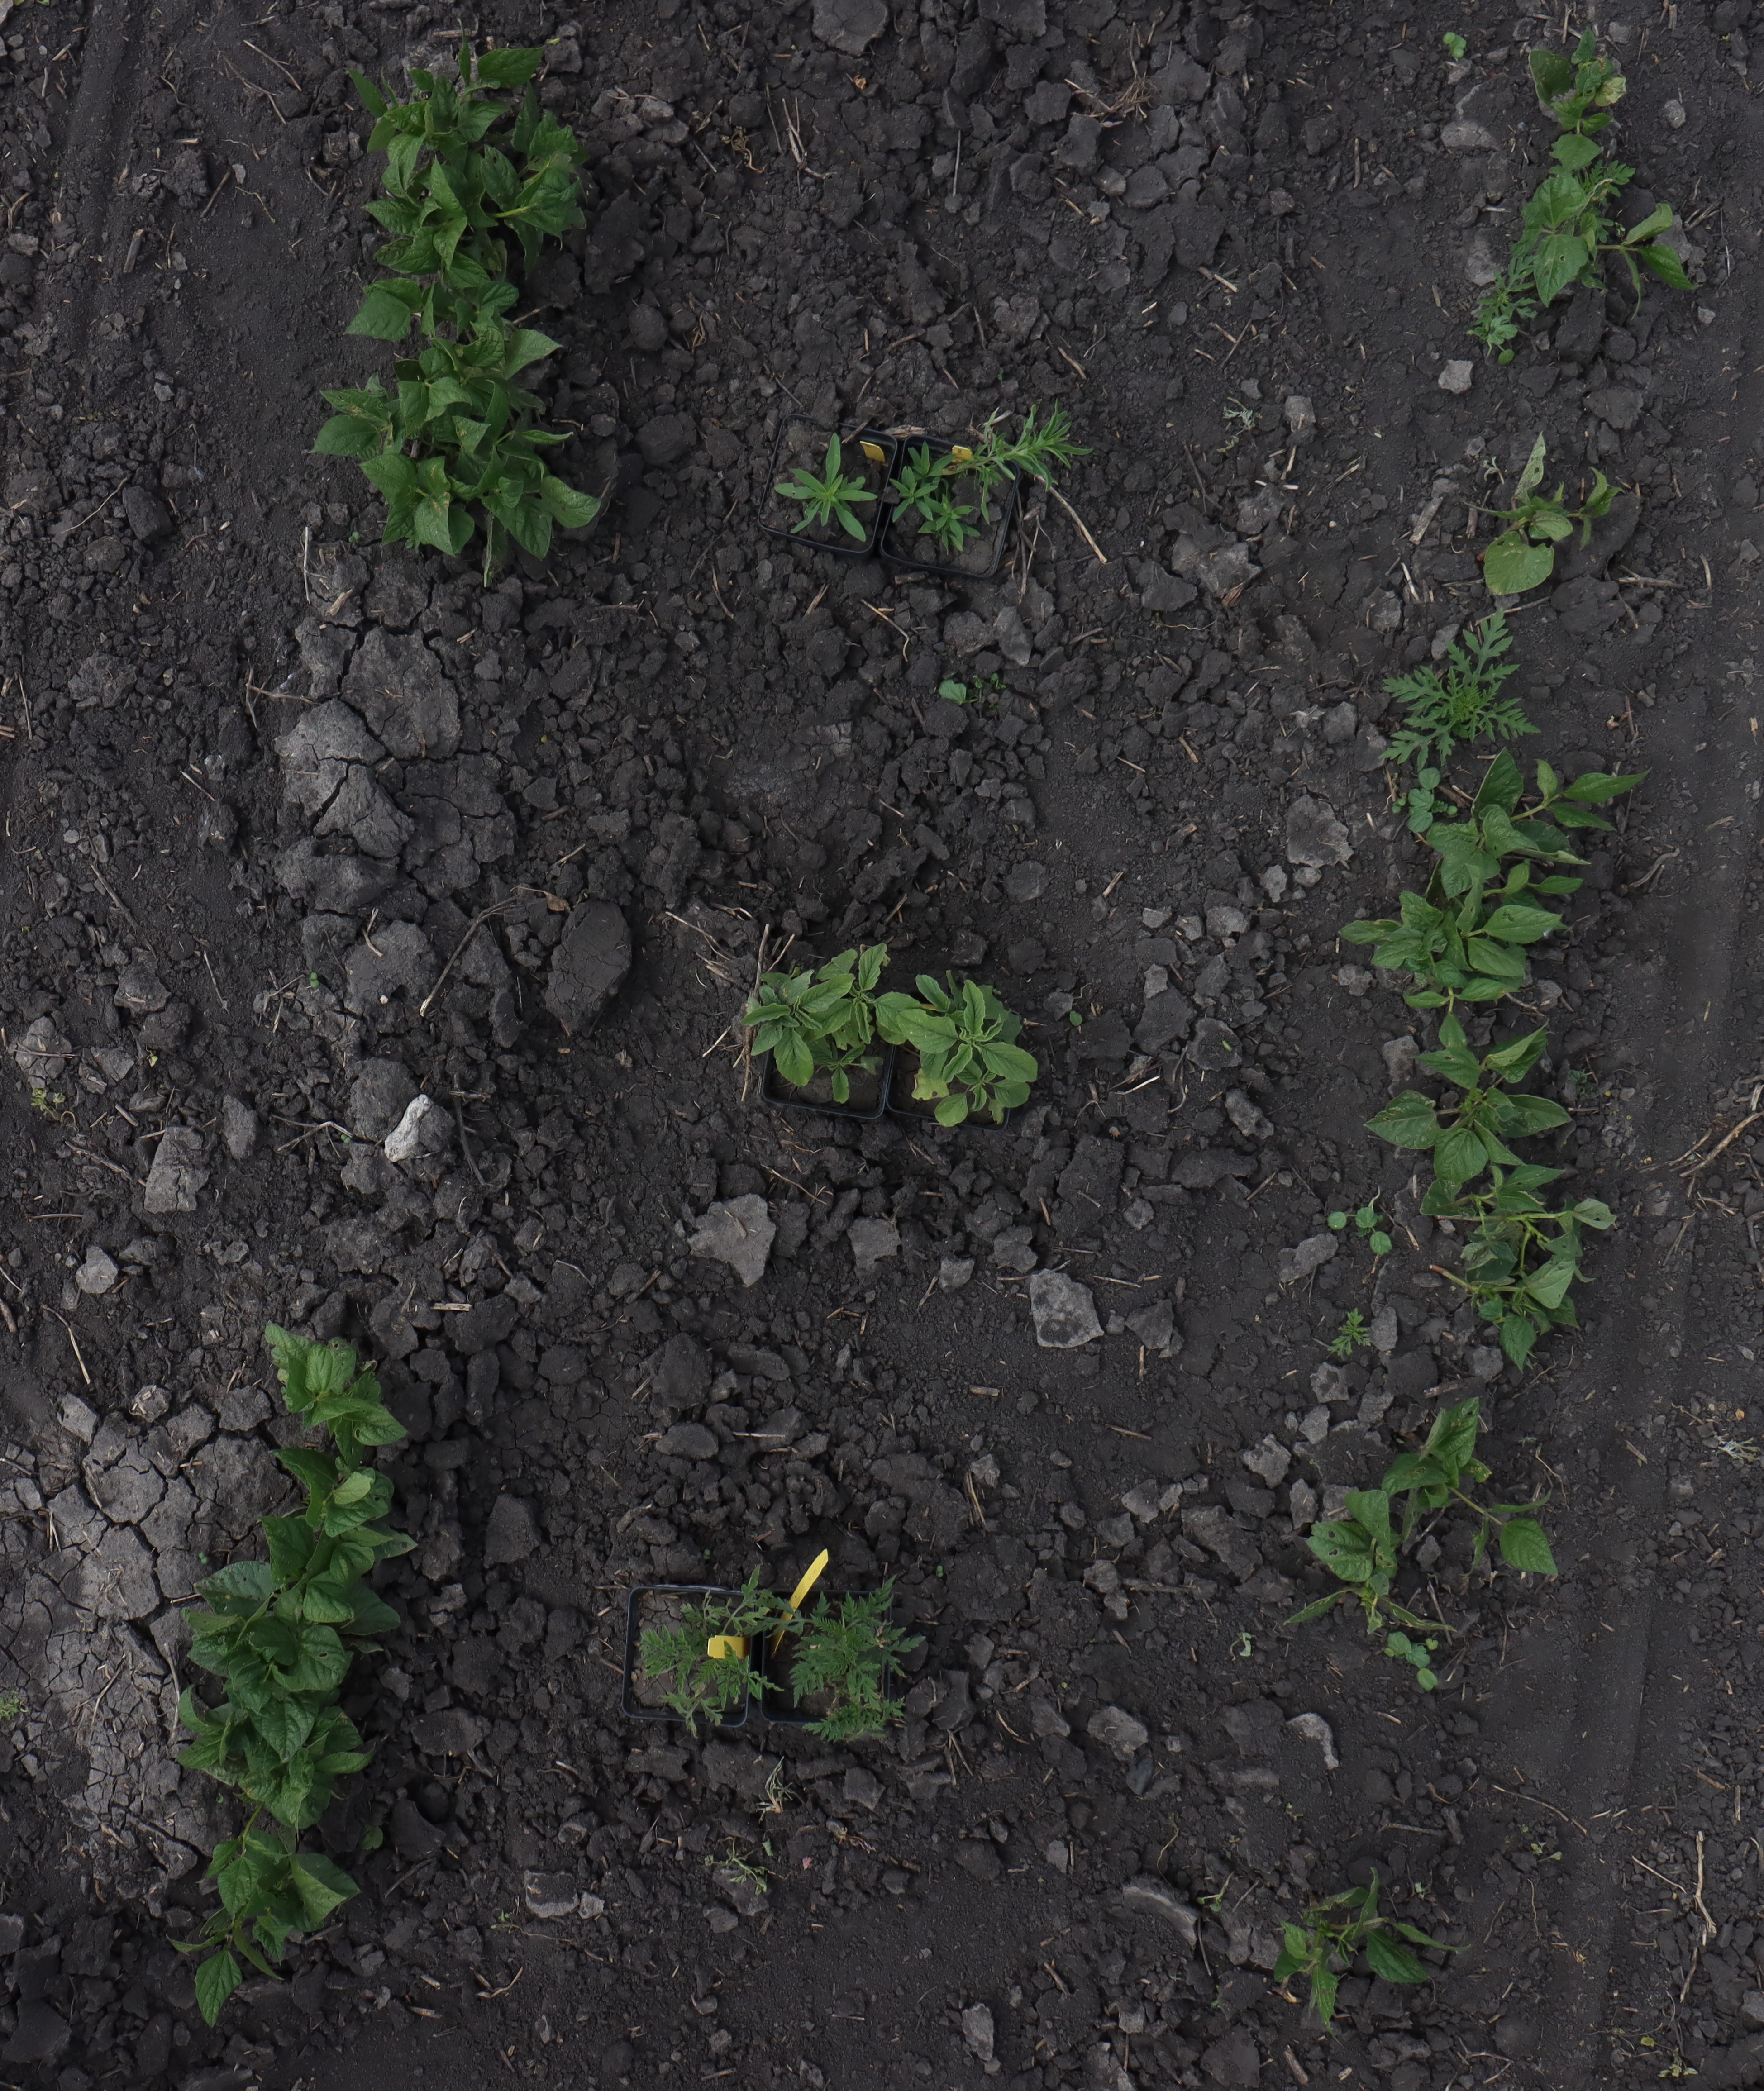
Crop: Black bean
Objects: Blackbean, Blackbean, Ragweed, Ragweed, Redroot Pigweed, Redroot Pigweed, Blackbean, Blackbean, Blackbean, Blackbean, Ragweed, Blackbean, Kochia, Kochia, Blackbean, Blackbean, Blackbean